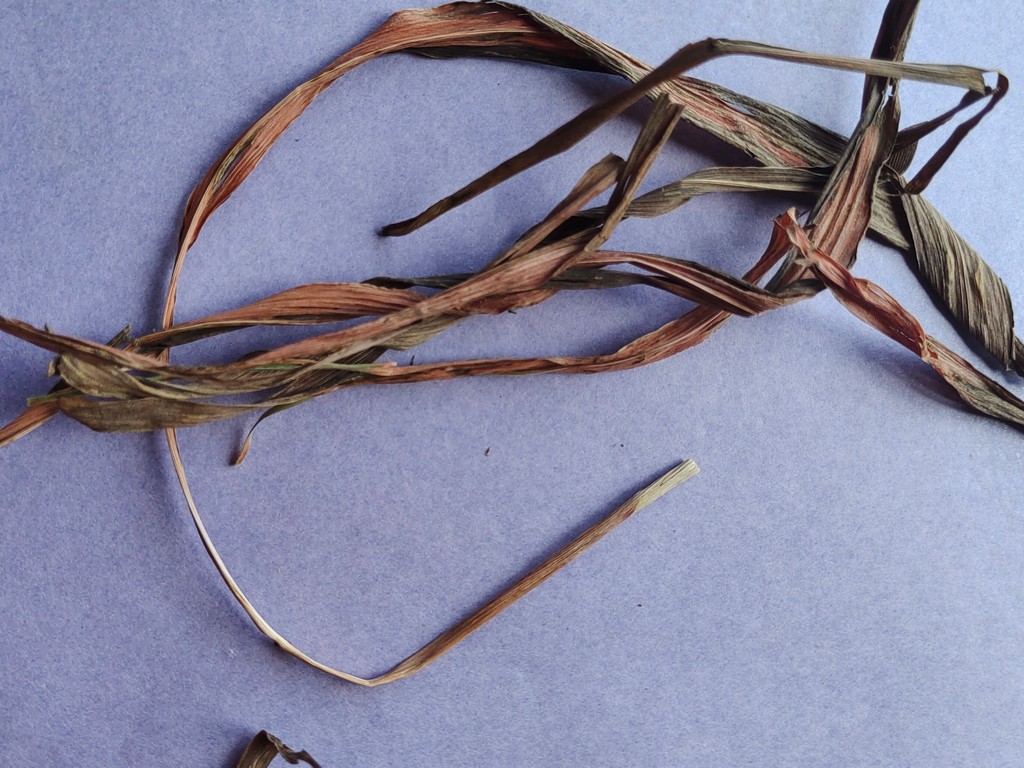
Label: Dried